Women in Church history

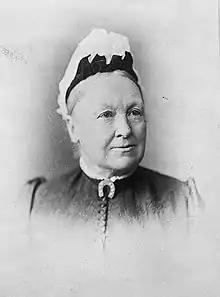
Catherine Helen Spence

Amidst the backdrop of Industrial Revolution and expanding European Empires, a number of notable educational and nursing religious institutes were established by or for Catholic women during the 17th–19th centuries; Christian women played a central role in the developing or running of many the modern world's education and health care systems. Out of other Christian traditions arose women like Florence Nightingale, who assisted with the development of modern nursing. By the 21st century, several Protestant churches were ordaining women, but Christianity's heartlands were shifting away from Europe, and while vocations to the religious life were in decline in the West, conversions to Christianity and religious vocations were expanding rapidly in Africa and Asia.